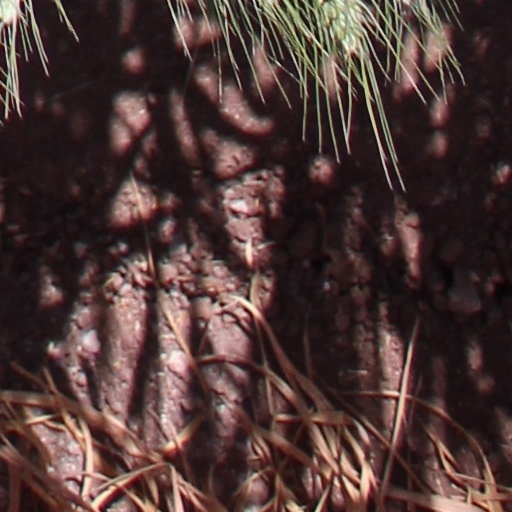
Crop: wheat